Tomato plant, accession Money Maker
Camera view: tilt-top (135 deg); turntable rotation: 330 degrees
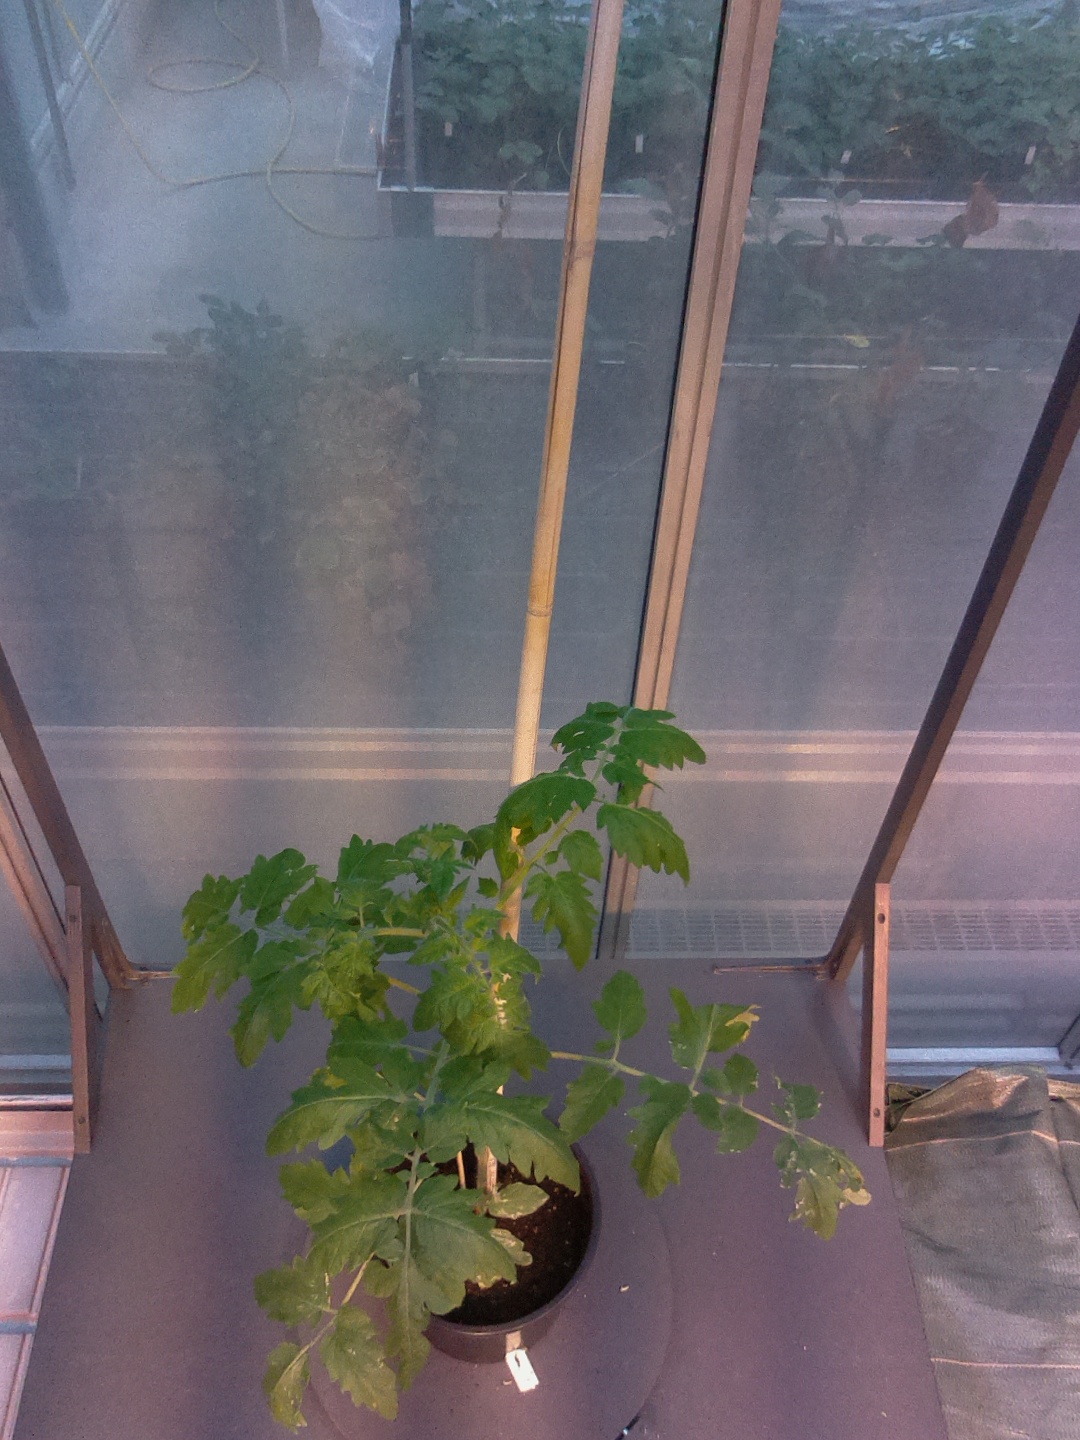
BBCH growth stage 14: 8 of true leaves visible